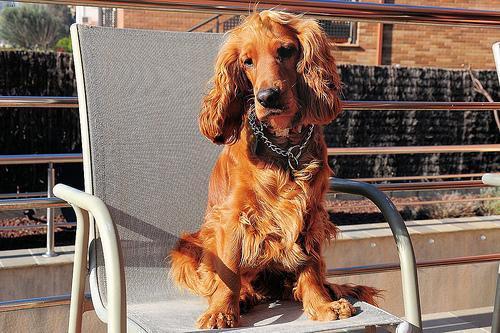
english cocker spaniel